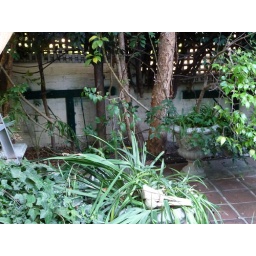
Both iron beam attached to the wall and anchored to the ground anchors with rods in place